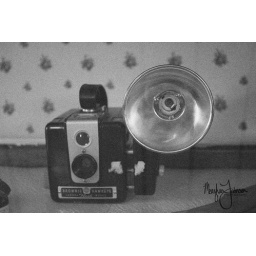
It was in a preserved salt box house at the Norris Point Photographer's Lookout. Norris Point, Newfoundland